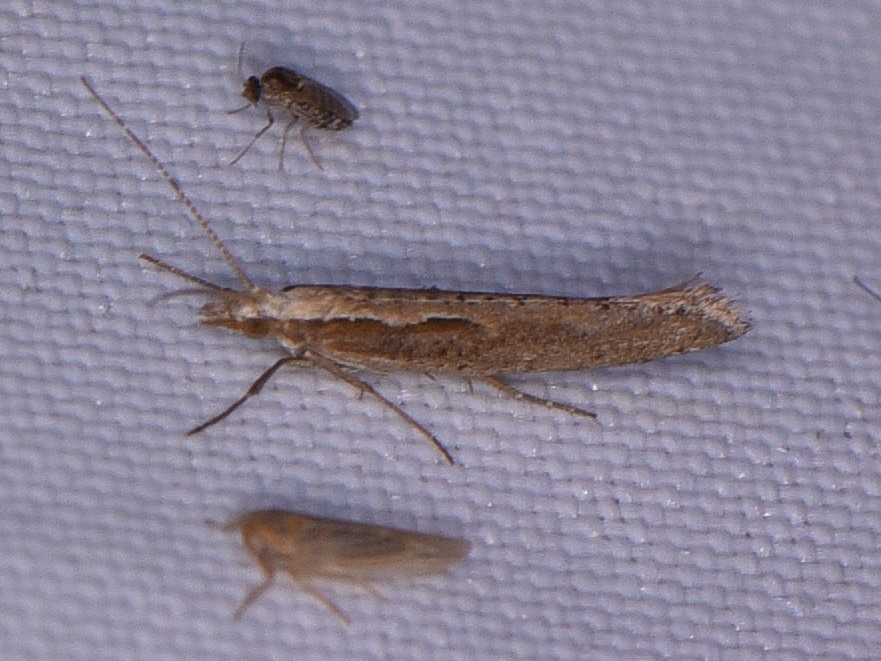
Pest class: diamondback_moth